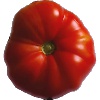
Label: Tomato 3